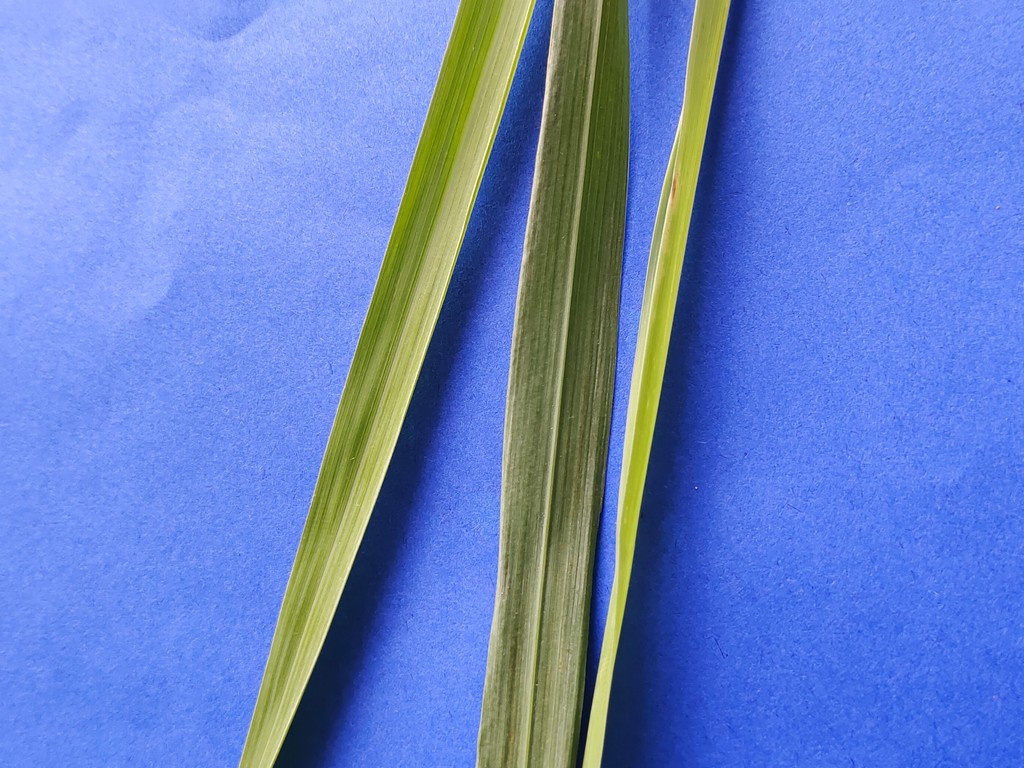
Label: Healthy